Temes County

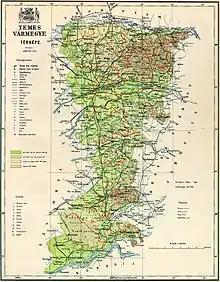
Temes County in 1891

Temes county was located in the Banat region. It shared borders with the Kingdom of Serbia and the Hungarian counties of Torontál, Arad and Krassó-Szörény. The river Danube formed its southern border, and the river Mureș its northern border. The rivers Bega, Timiș, Bârzava and Caraș flowed through the county. Its area in 1910 was .